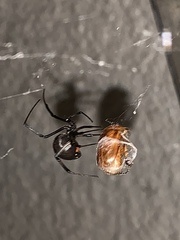
Species: Lactrodectus_hesperus